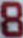
Number: 8